Dusky Canada goose

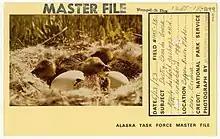
Newly hatched Dusky Canada goslings

Breeding populations occur on Middleton Island and the Copper River Delta. An earthquake in 1964 lifted the delta by around , damaging usable breeding grounds. Middleton Island contains around 1,500 breeding birds, which is close to the maximum birds the island can handle. New breeding islands have been created to increase the population. However, because the population is in such a limited area, small environmental changes can drastically alter the future outlook of the subspecies. Alaskan predators such as bears and foxes have come in contact with the native breeding population in recent years. Dusky populations have dropped due to this new threat. Since the Great Alaska Earthquake of 1964, measuring in at 9.2 magnitude, caused existing wetlands to dry, predation rates increased in the following years. This phenomenon ultimately led to the 1984 implementation of the dusky conservation program, a joint project led by the U.S. Forest Service that includes the Alaska Department of Fish and Wildlife, Oregon Department of Fish and Wildlife, and Ducks Unlimited Incorporated. The goal of the program has been to promote the reproductive rates of the species to boost their population size. In order to do this, the program has installed artificial nest islands in various ponds across the Copper River Delta to mimic the appearance of natural nest islands and act as useful locations for the geese to nest. Over time, these artificial nest islands have shown to have dusky nest occupancy rate increases from 10% to 50% from 1984 to 2011, and an average annual nest success rate of 63%.